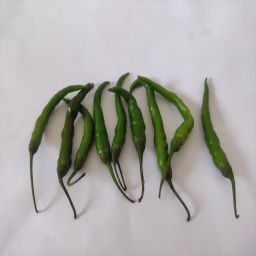
Crop: Chile Pepper
Quality: Unripe